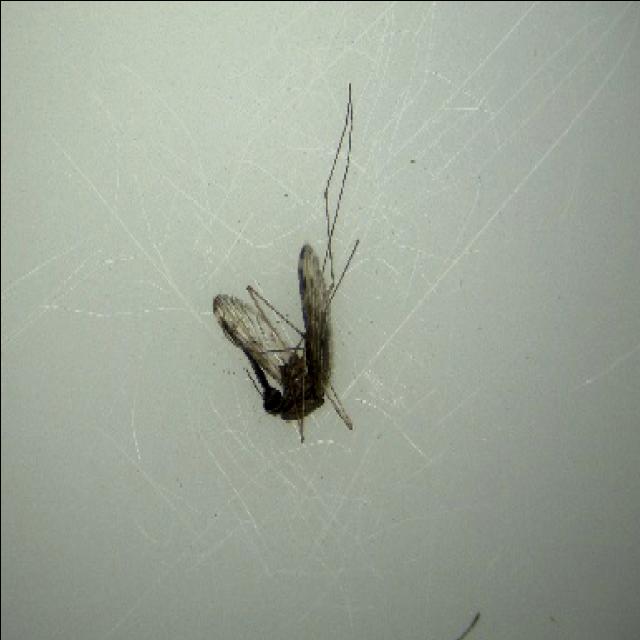
Species: anopheles_sinensis